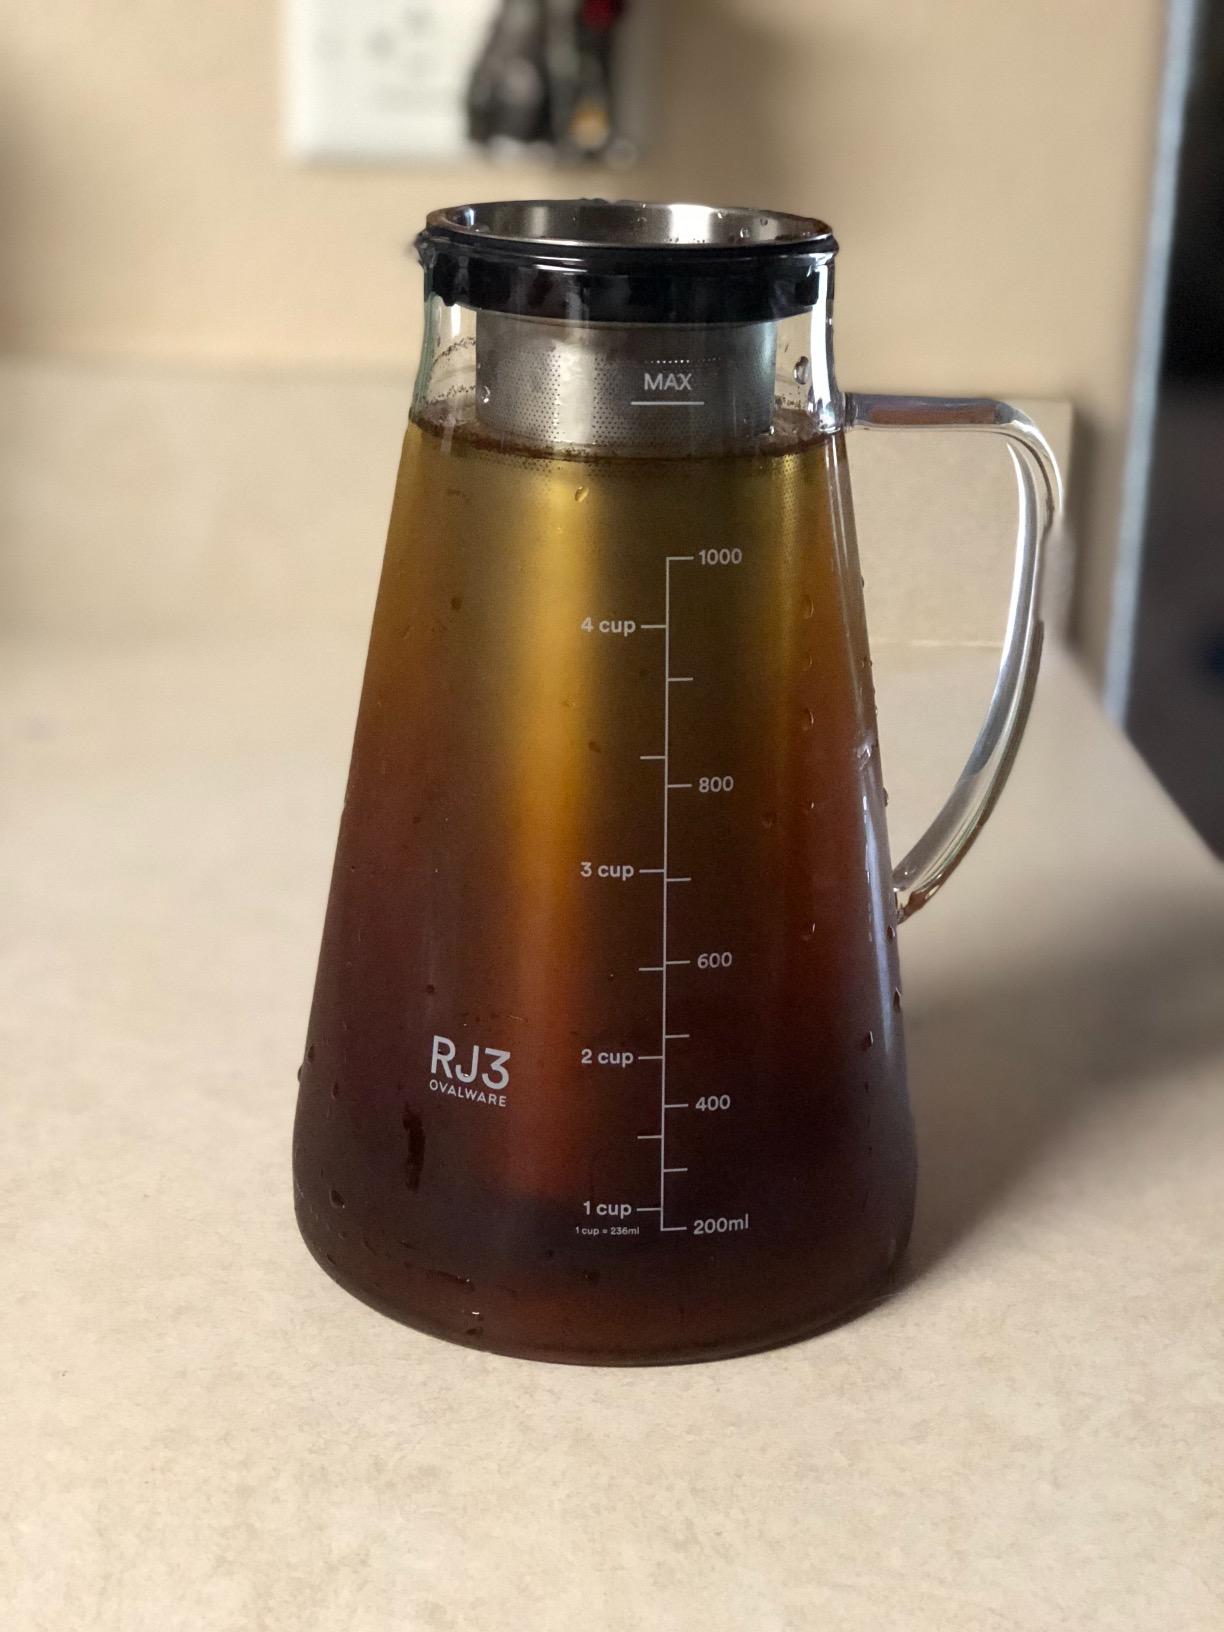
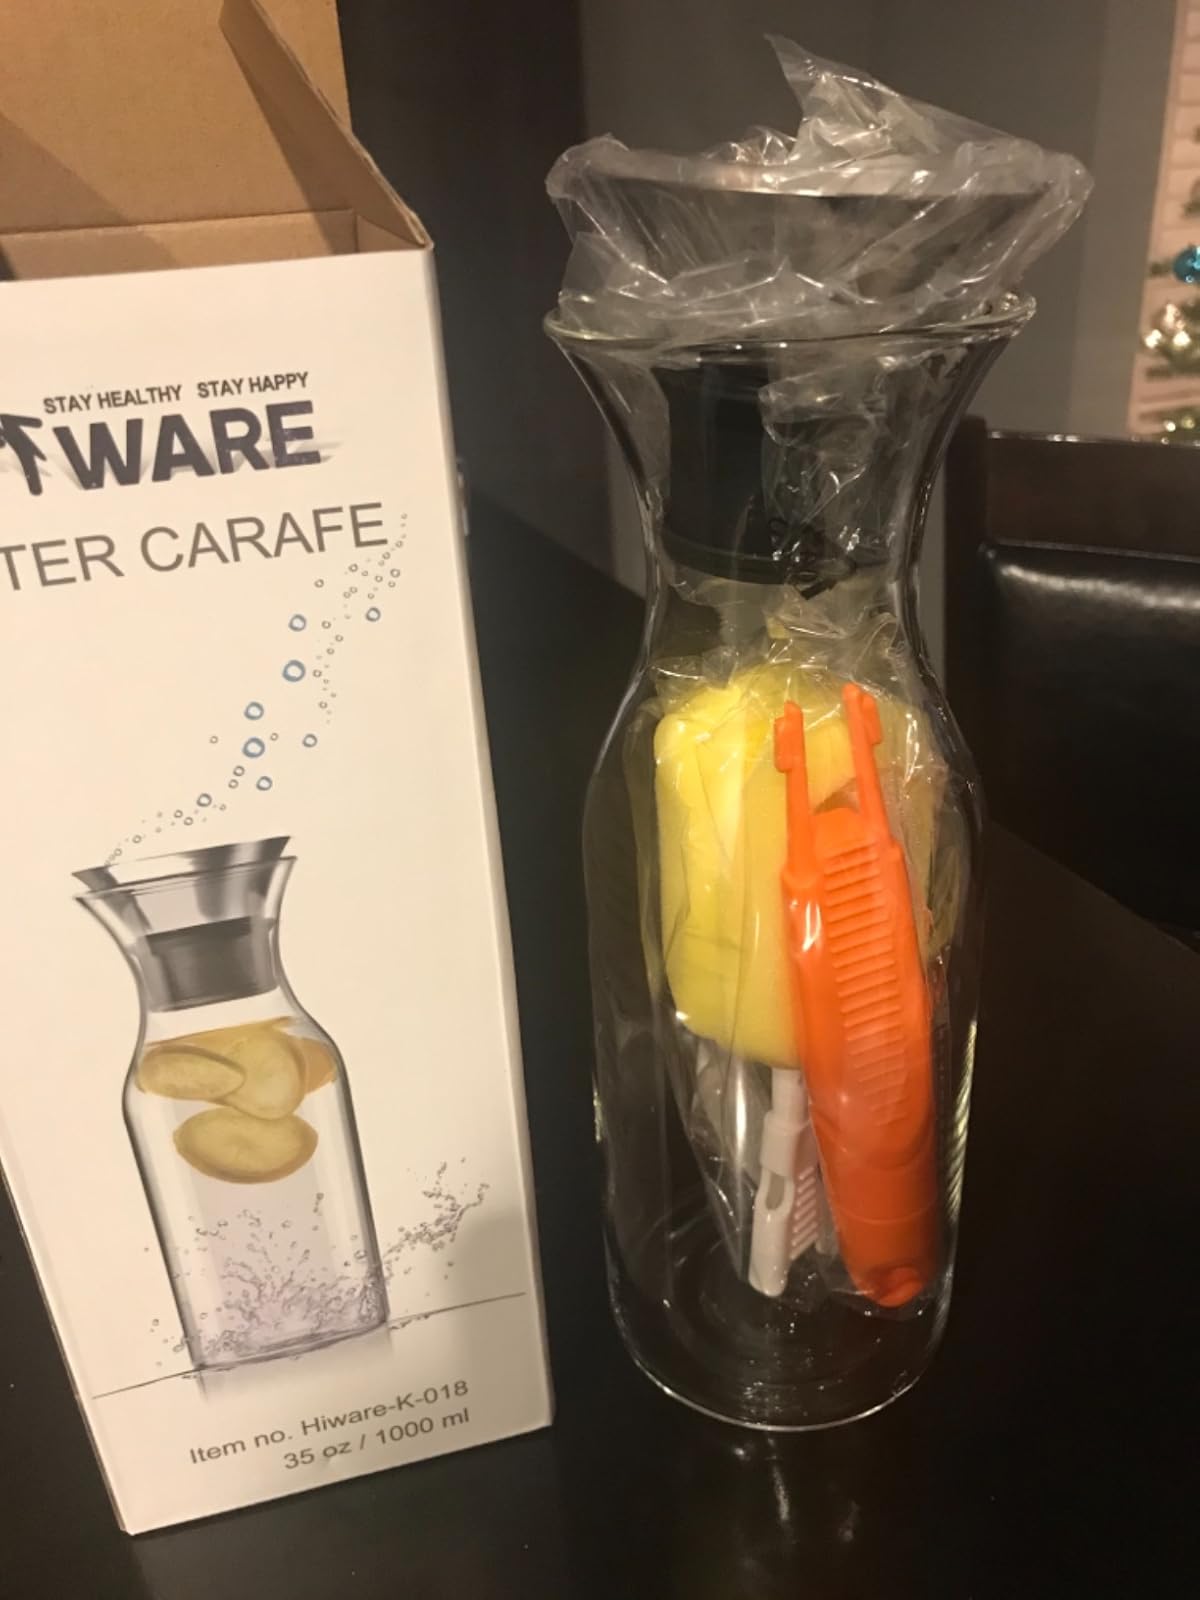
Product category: items_tea
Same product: no